History of the University of Texas at Arlington (1917–1965)

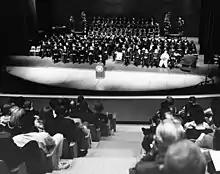
Arlington State College graduation ceremony, circa 1950s

Despite many of its proposals for new buildings ultimately not being approved or funded by the state government, NTAC did receive funds to build a new library (later renamed College Hall) in 1926 and a new science building (later renamed Preston Hall) in 1928. In its 1926 budget proposal, for comparison, NTAC requested four new buildings and total funding of over $830,000. In addition to hosting the library, College Hall was also home to the NTAC Exchange Store (PX), which sold accessories, military uniforms, and school supplies. Much later, it would become home to the University of Texas at Arlington (UTA)'s Honors College. A circular building on the south perimeter of Preston Hall was also built in 1928. Over the years, it would serve as a cattle showroom, an art studio, History Department offices, an art printing laboratory, and the UTA planetarium.